Colloidal gold

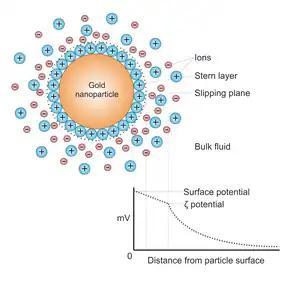
Potential difference as a function of distance from particle surface.

Gold nanoparticles improve the sensitivity of optical sensors in response to the change in the local refractive index. The angle of the incidence light for surface plasmon resonance, an interaction between light waves and conducting electrons in metal, changes when other substances are bounded to the metal surface. Because gold is very sensitive to its surroundings' dielectric constant, binding of an analyte significantly shifts the gold nanoparticle's SPR and therefore allows for more sensitive detection. Gold nanoparticle could also amplify the SPR signal. When the plasmon wave pass through the gold nanoparticle, the charge density in the wave and the electron I the gold interact and result in a higher energy response, referred to as electron coupling. When the analyte and bio-receptor both bind to the gold, the apparent mass of the analyte increases and therefore amplifies the signal.